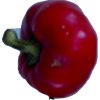
Label: red_pepper